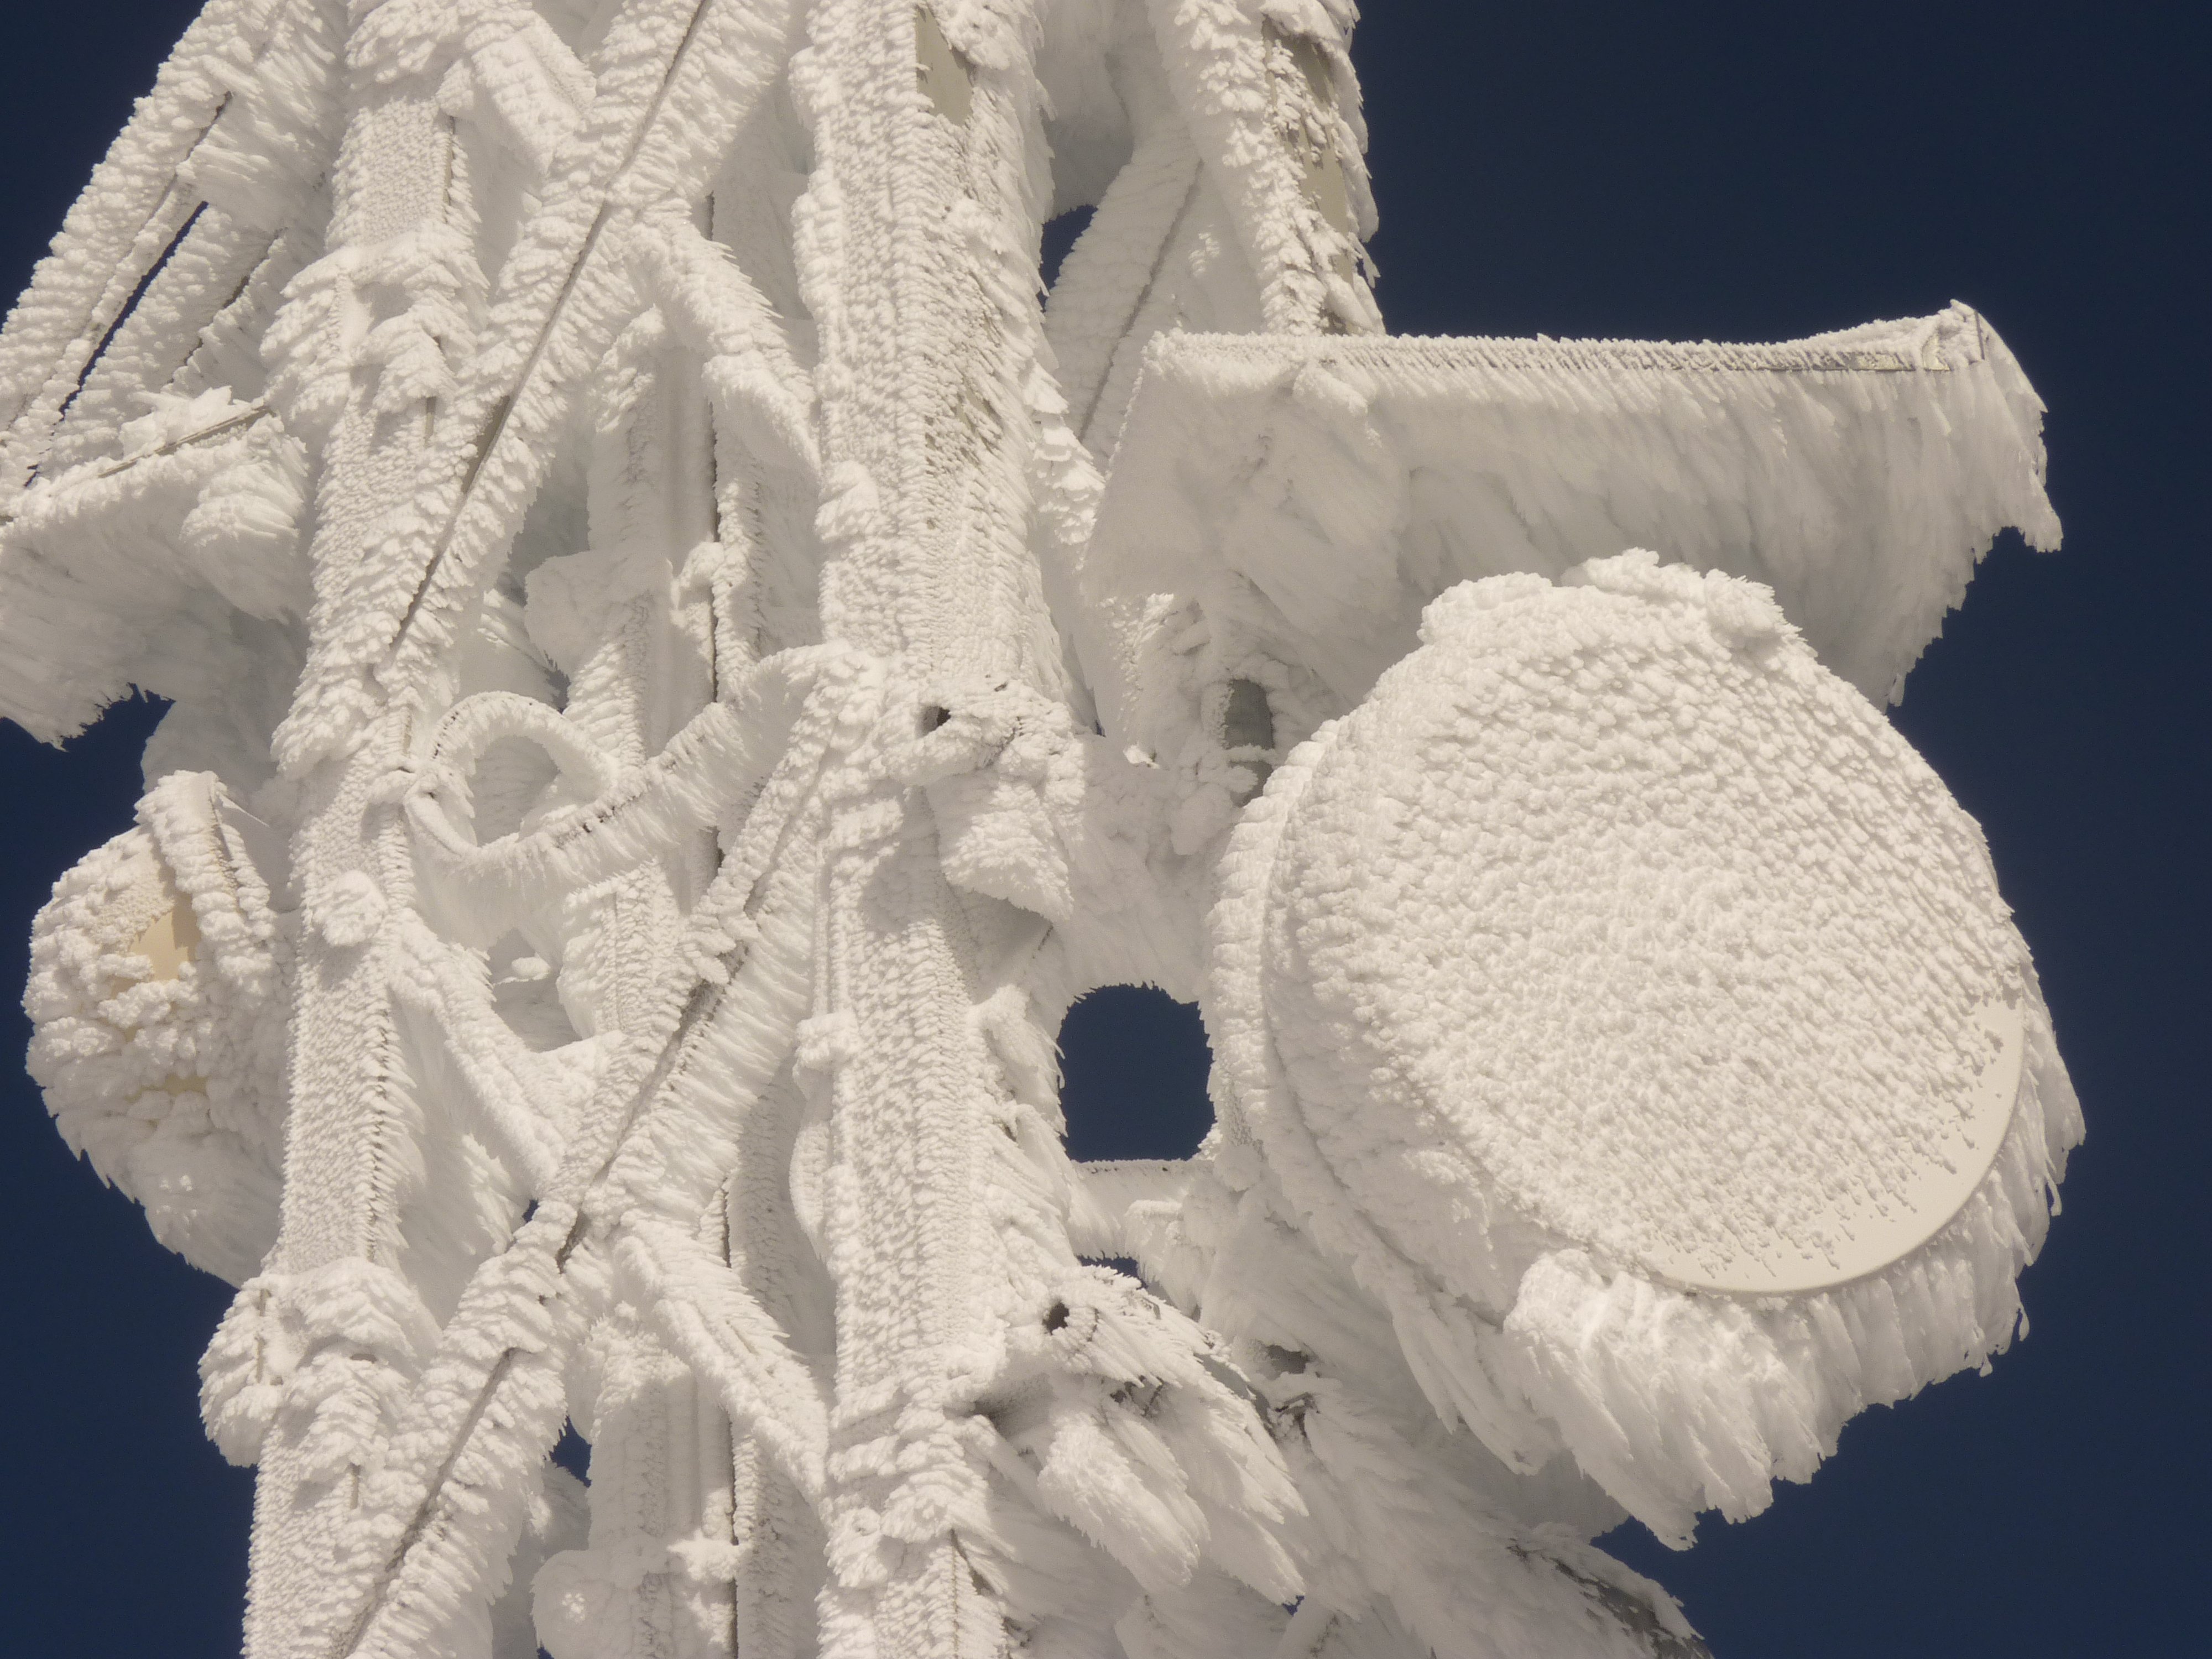
snow, cold, winter, white, frost, ice, sculpture, art, iced, icy, hoarfrost, freezing, transmission tower